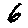
Label: 6